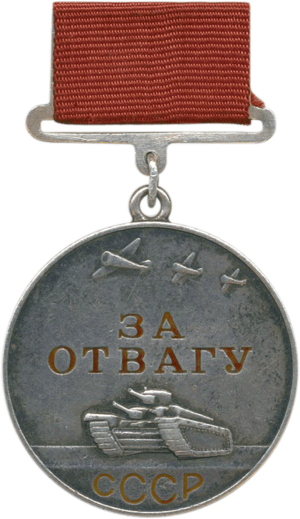
Médaille du Courage